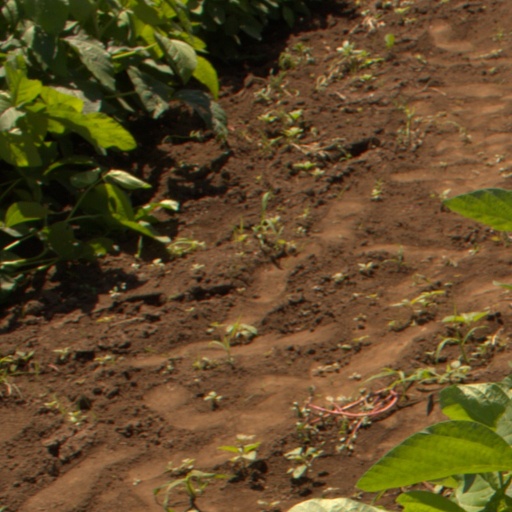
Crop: soybean